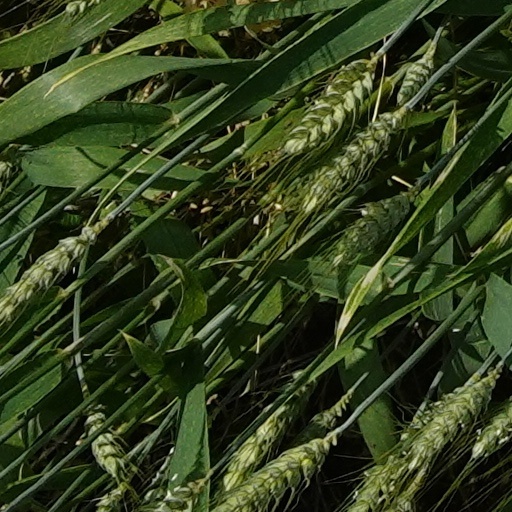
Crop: wheat